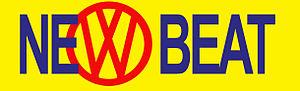
Logo de la musique new beat d'après le magazine Fabiola. Le W emprunte le logo d'une marque automobile.
La new beat est un genre de musique électronique proche de l'acid house, dérivé d'une variété de musiques dont la new wave et l'EBM, à l'origine, et ayant émergé à l'ouest de l'Europe à la fin des années 1980 juste avant la techno provenant de Détroit. Le terme désigne également la scène et sous-culture musicale underground belge dans les années 1980 lors cette période. De par sa proximité avec la Belgique, ce style de musique était également populaire dans le Nord-Pas-de-Calais.